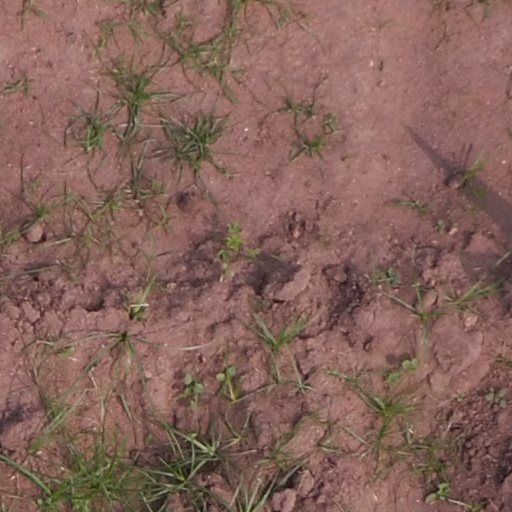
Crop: maize; corn